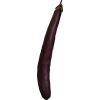
Label: Eggplant long 1